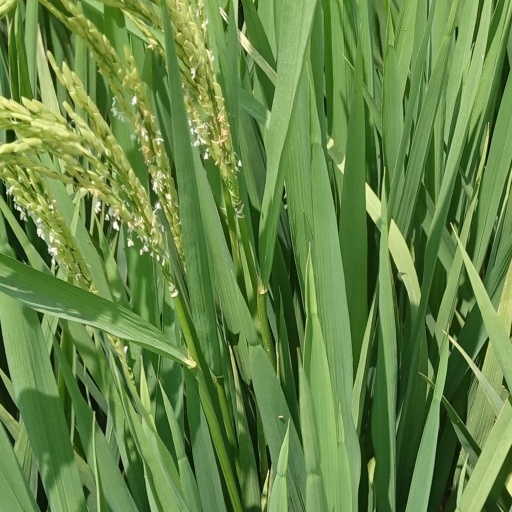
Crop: rice